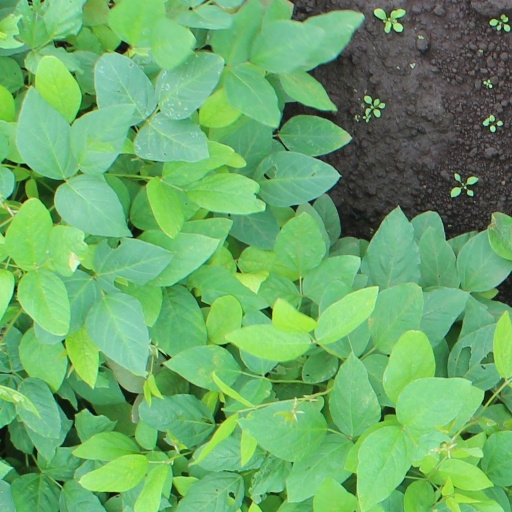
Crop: soybean